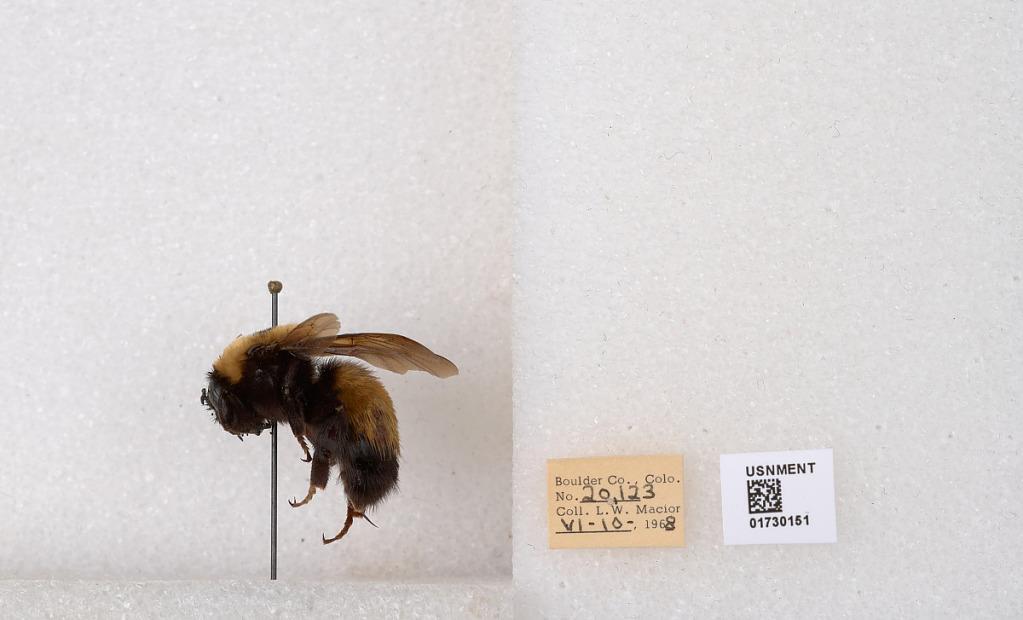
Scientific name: Bombus (Bombus) nevadensis Cresson